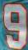
Number: 9